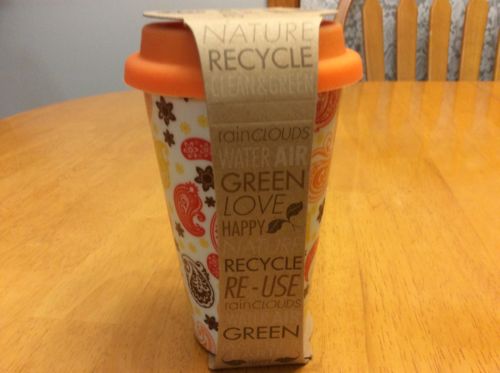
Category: mug